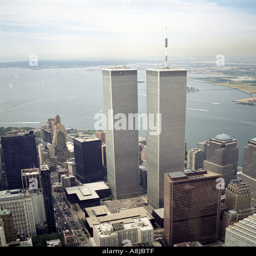
aerial view of the twin towers once located